Chinese Surinamese

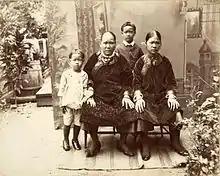
Southern Chinese migrant family

In 1853, planters in Suriname feared a labor shortage when slavery was about to be abolished. They asked the government to recruit other workers from abroad.